EVTOL

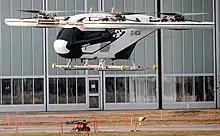
Airbus CityAirbus eVTOL hovering

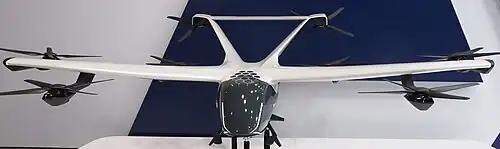
Airbus eVTOL design

An electric vertical take-off and landing (eVTOL) aircraft is a variety of VTOL (vertical take-off and landing) aircraft that uses electric power to hover, take off, and land vertically. This technology came about owing to major advances in electric propulsion (motors, batteries, fuel cells, electronic controllers) and the emerging need for new aerial vehicles for Advanced Air Mobility and Urban Air Mobility that can enable greener and quieter flights. Electric and hybrid propulsion systems (EHPS) have also the potential of lowering the operating costs of aircraft.